Describe the emotion expressed in this image:  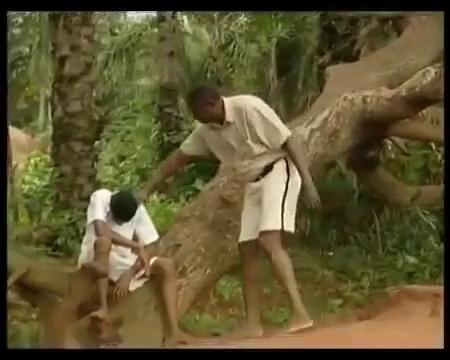
This person displays Pain, valence and arousal with low intensity.